Aza-Cope rearrangement

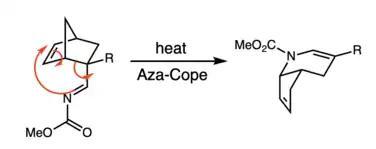
Fowler's modification to the 1-aza-Cope rearrangement. Fowler installs a carbonyl group onto the nitrogen, stabilizing the nitrogen lone pair in an amide bond, which helps make the reaction more thermodynamically favorable, although it still requires extreme heating, at around 500 °C.

Other methods of overcoming this thermodynamic barrier include pairing it with cyclopropane ring strain release, which allows the reaction to proceed at much lower temperatures.